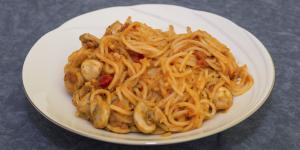
spaguetti con champinones